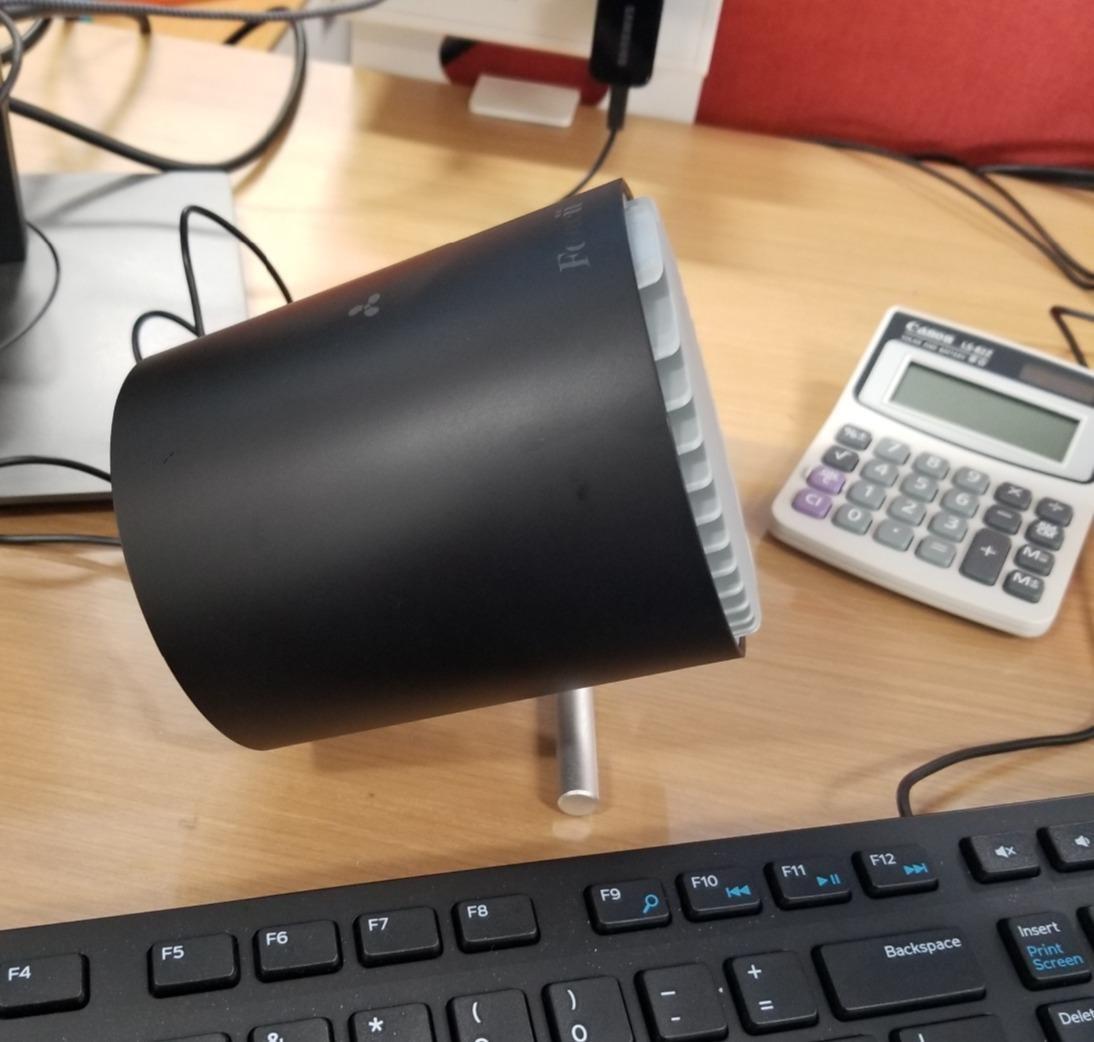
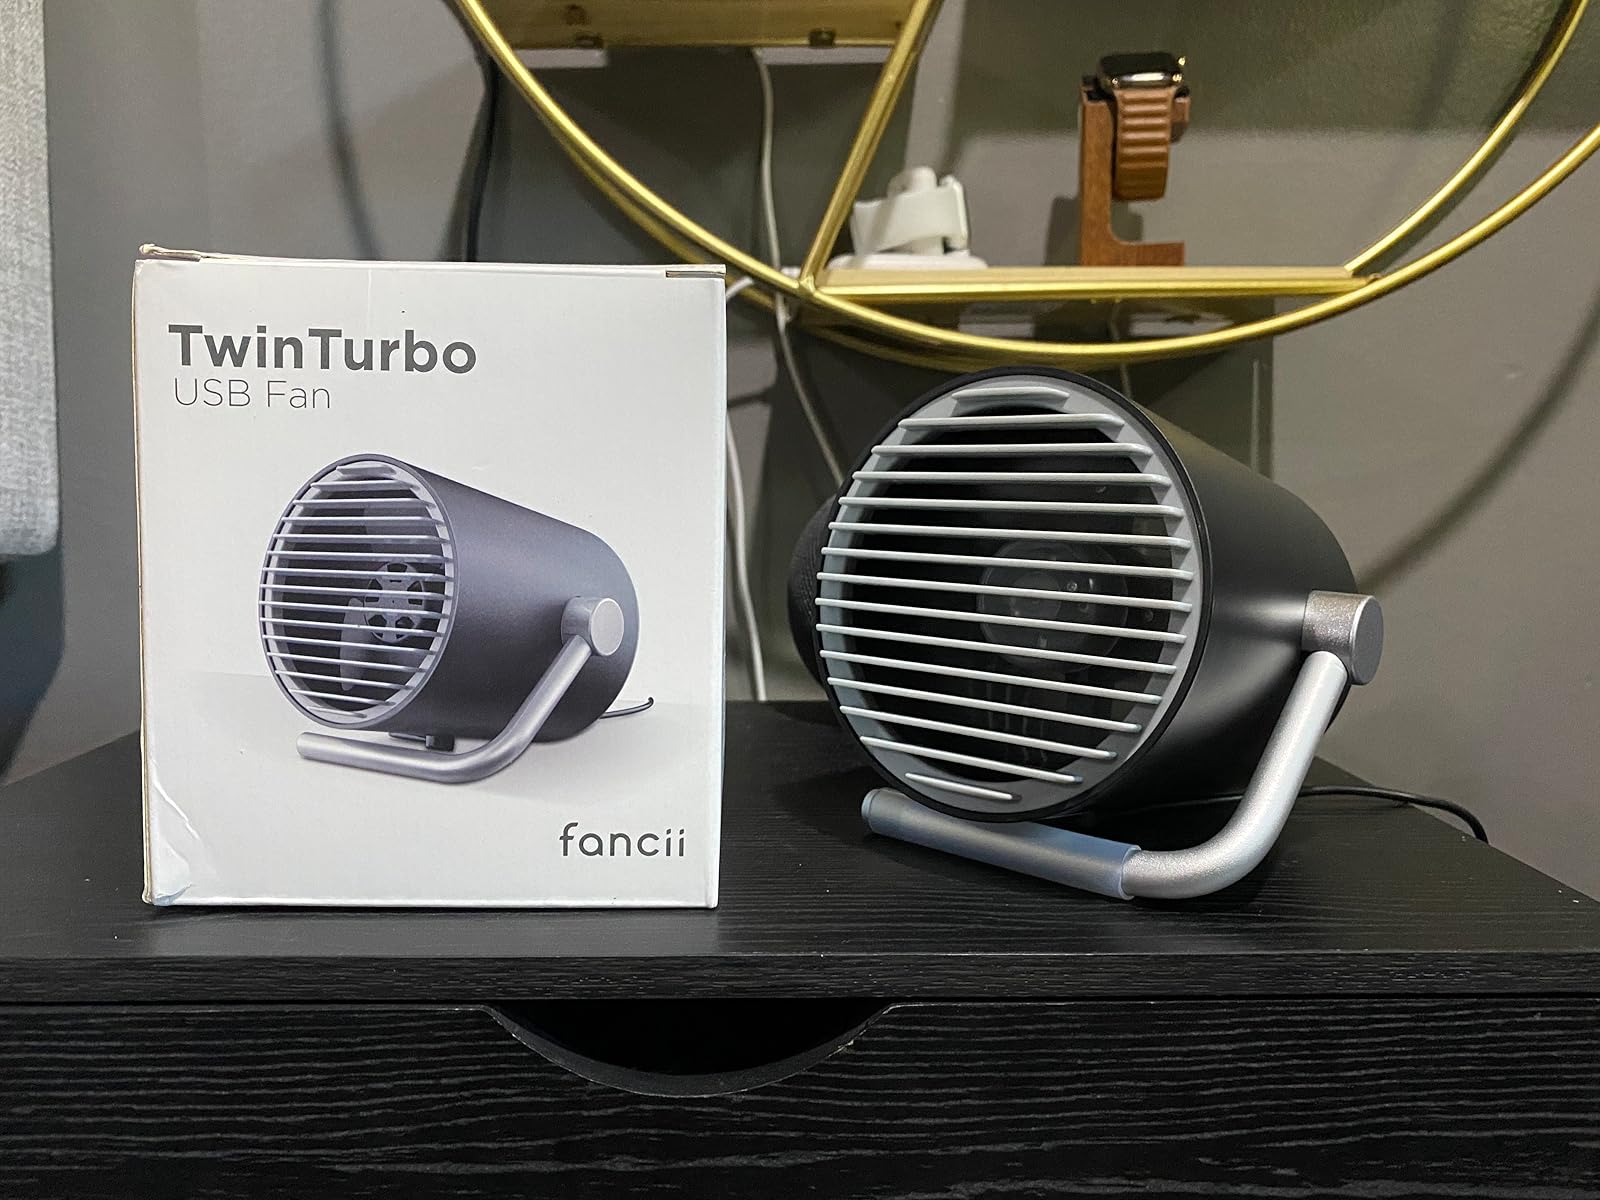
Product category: fan
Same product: yes